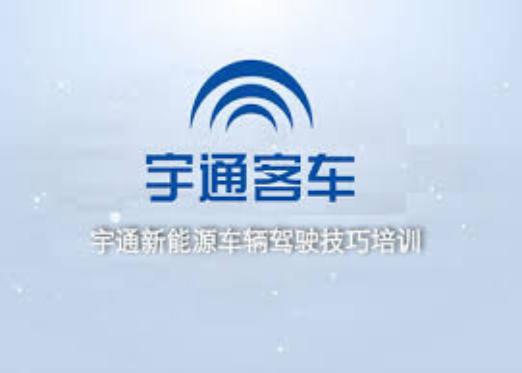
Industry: Transportation